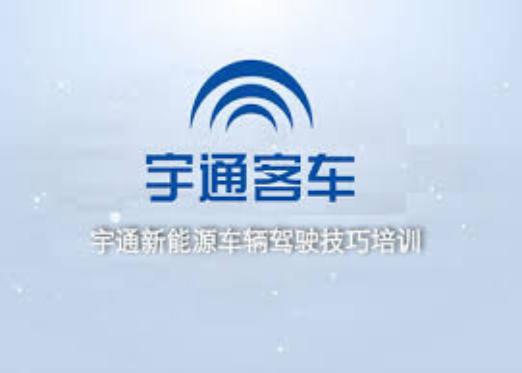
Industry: Transportation